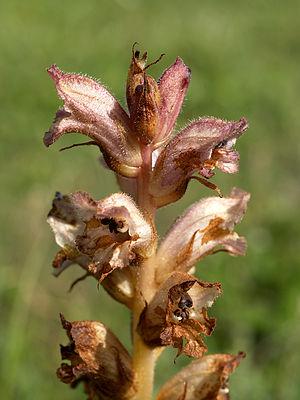
Inflorescence d'orobanche (Orobanche caryophyllacea) au Coq (Belgique)
L'Orobanche giroflée ou Orobanche à odeur d’œillet est une plante holoparasite, non-chlorophyllienne de la famille des Orobanchaceaée.